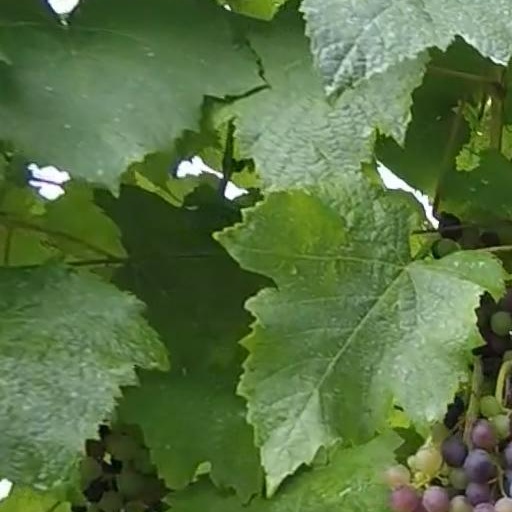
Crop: grape